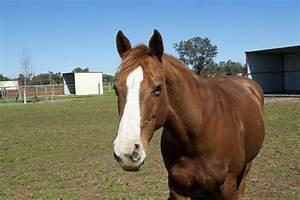
horse